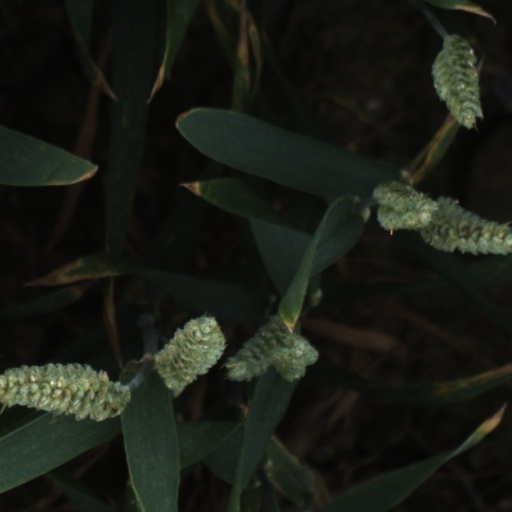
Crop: wheat